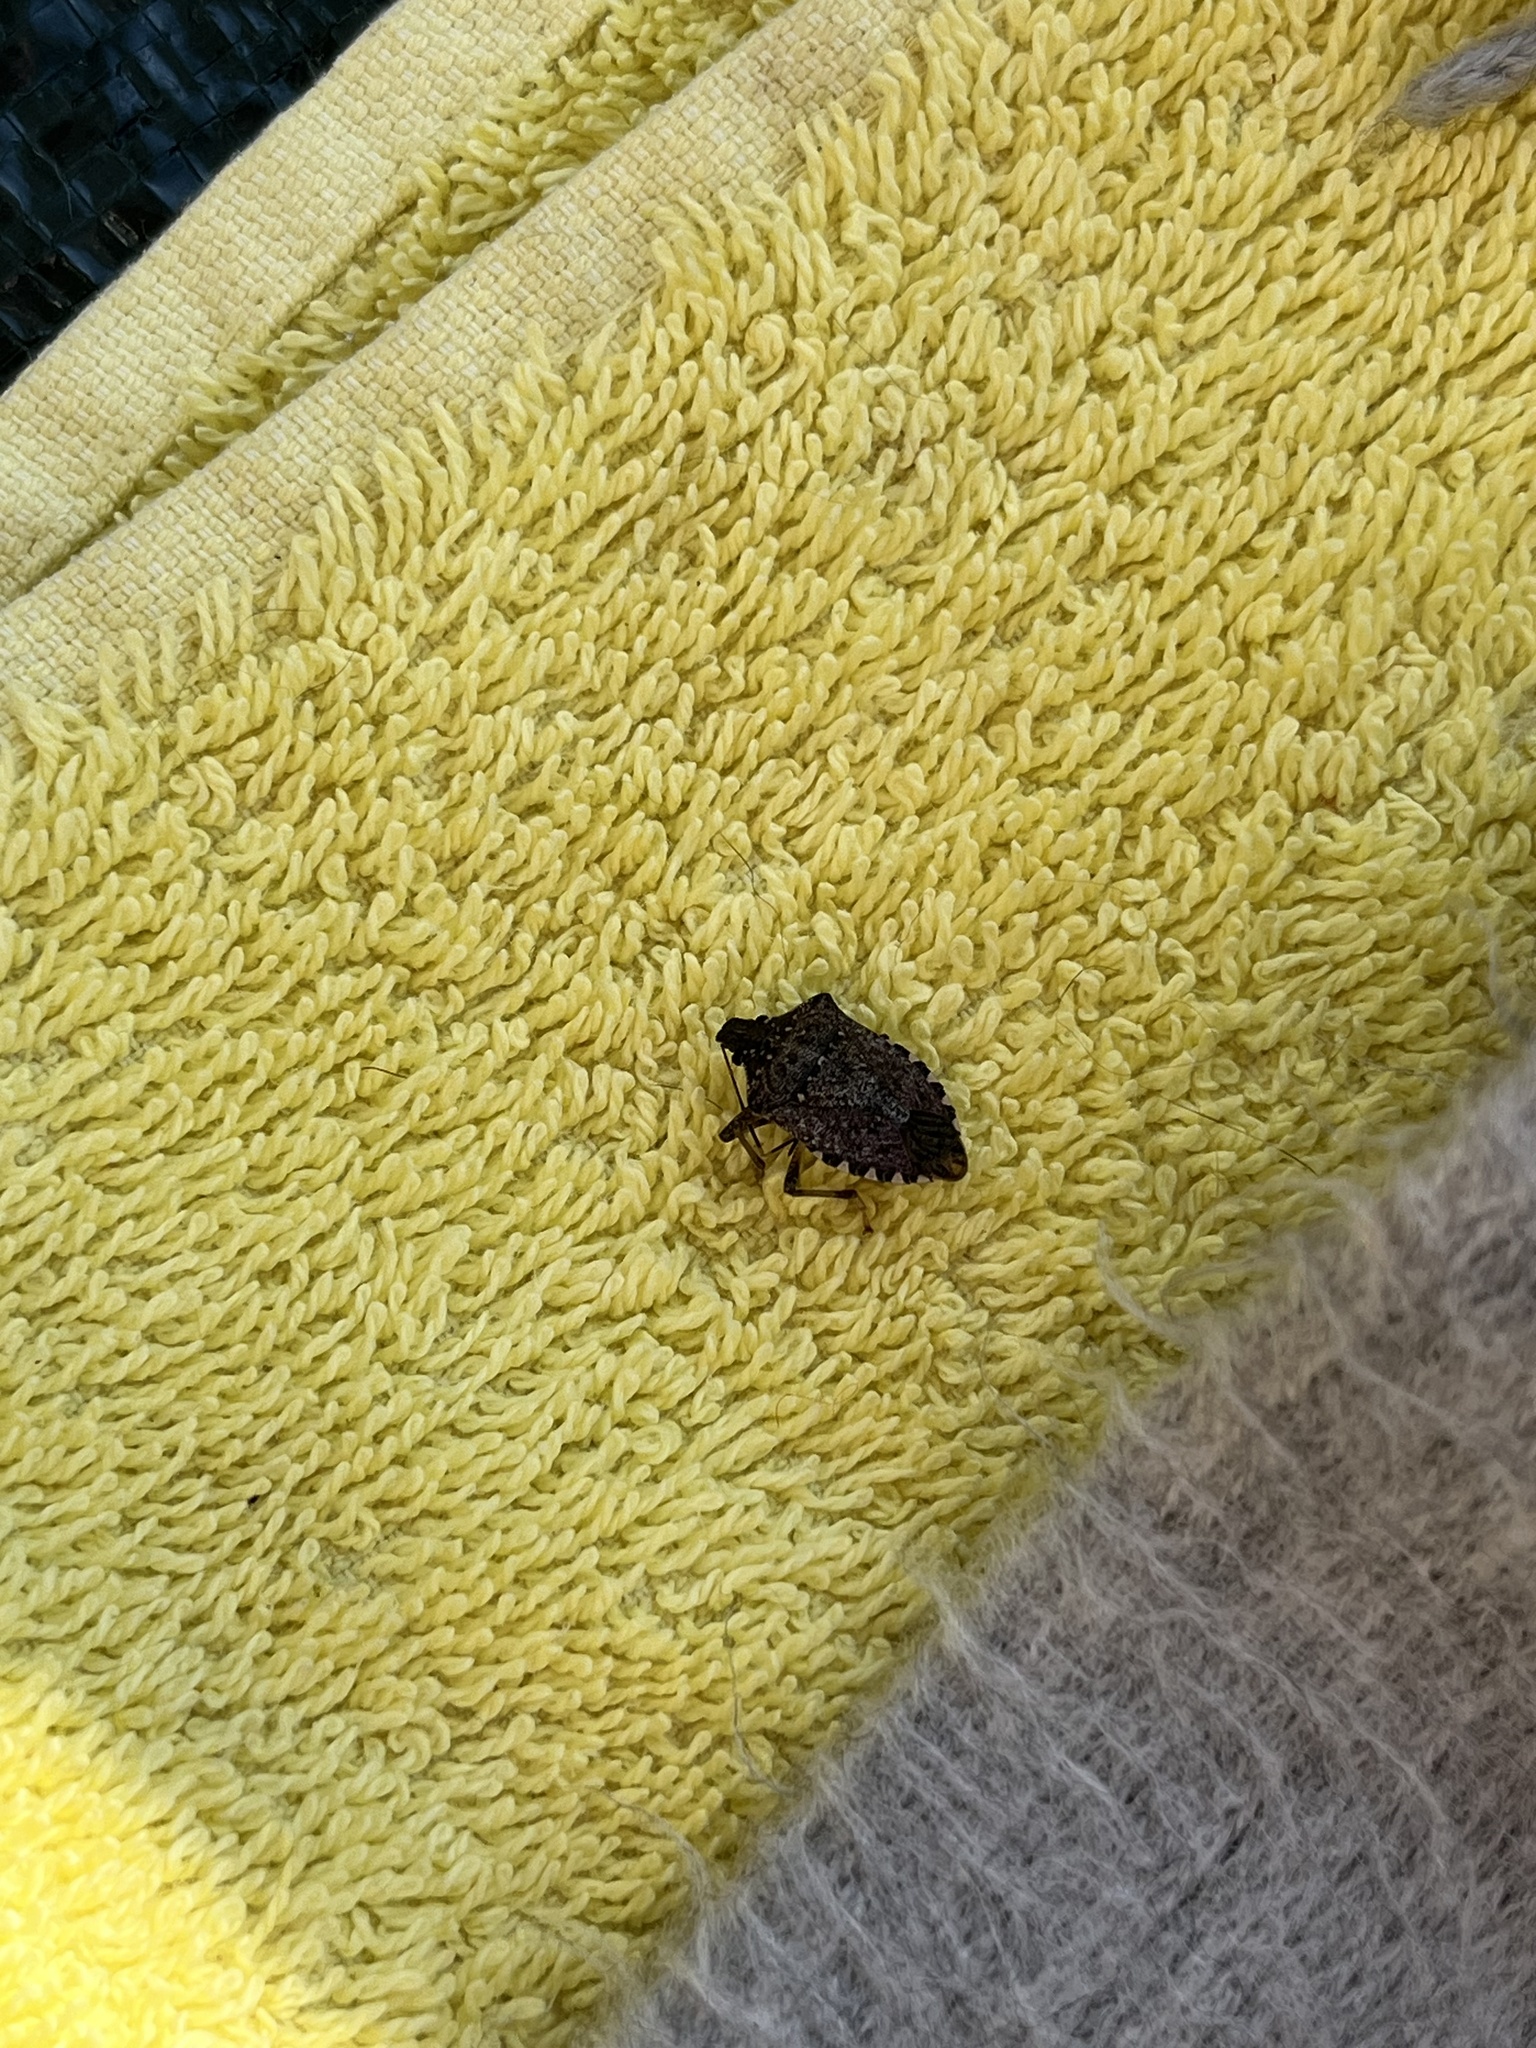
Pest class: stink_bug